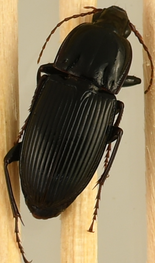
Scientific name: Pterostichus permundus
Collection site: Blandy Experimental Farm Site (BLAN), plot BLAN_003